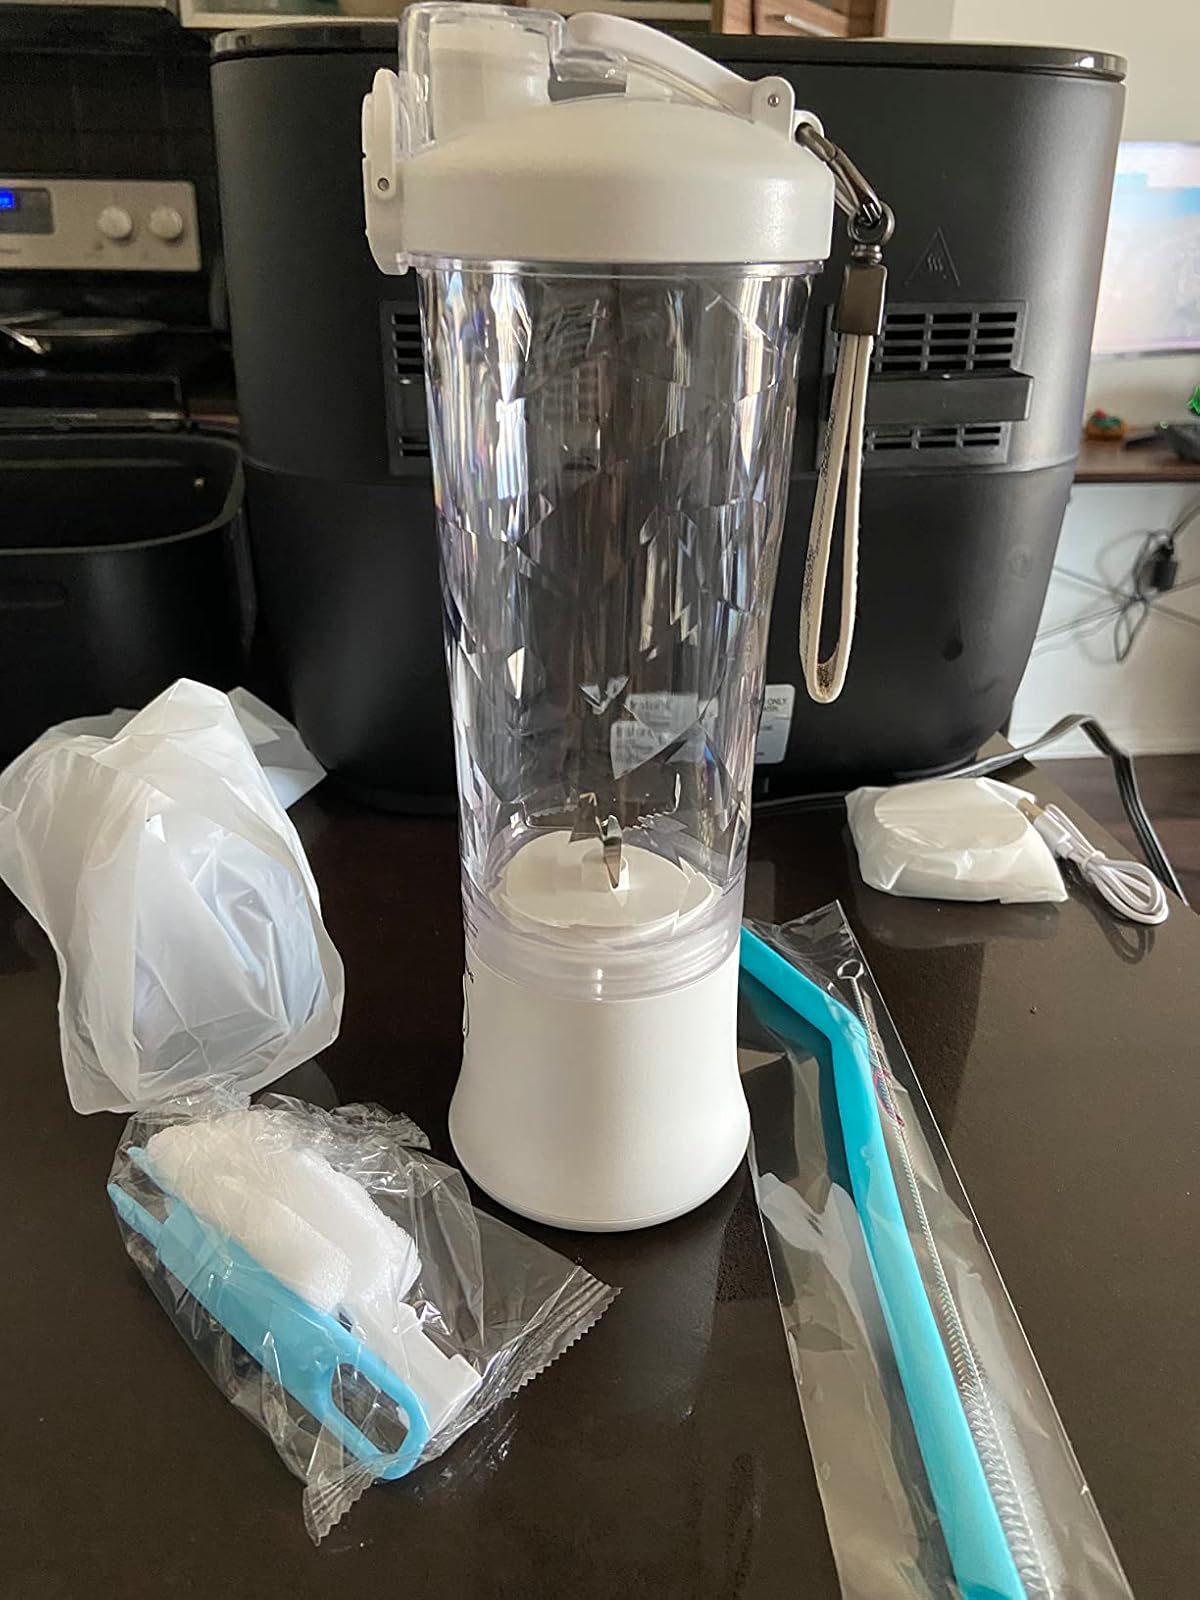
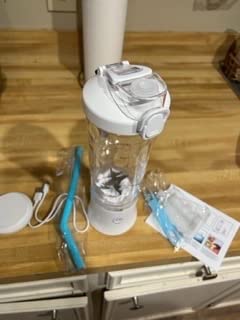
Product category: items_blender
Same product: yes